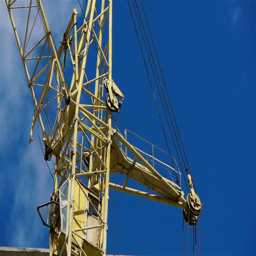
construction crane against the sky